Jan Wildens

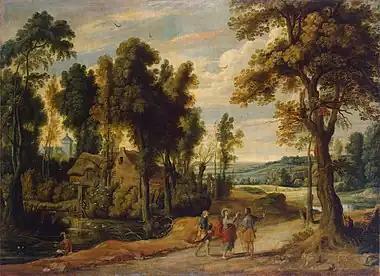
"Landscape with Christ and his disciples on the road to Emmaus"

Wildens became a master of the Antwerp Guild of St. Luke in 1604. He set up his own workshop and took Abraham Leerse on as an apprentice in 1610. From this period date a series of 12 drawings of the months, which were engraved and published in print form. Wildens travelled in 1613 or 1614 to Italy where he stayed until 1616. Around 1615–1616 he created a series of 12 landscape paintings representing the 12 months of the year, roughly similar to his early drawings. These paintings show his increasing interest in Realism, which was likely a result of his exposure to the landscapes of his compatriot Paul Bril who worked in Rome.